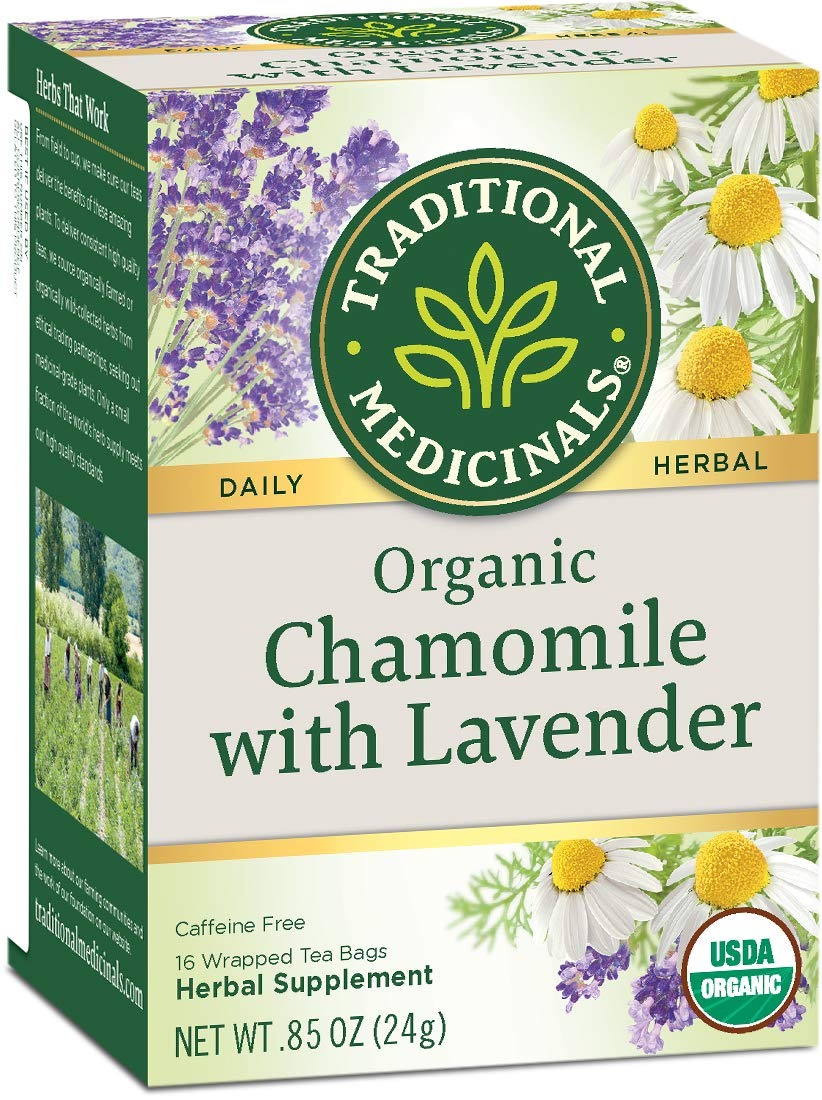
Item Name: Traditional Medicinals Organic Chamomile with Lavender Herbal Tea (Pack of 1), Calms the Nervous System, 16 Tea Bags
Bullet Point 1: Settles your nervous system and relaxes your digestive system, especially good when stressed or tense
Bullet Point 2: Non-gmo project verified, all ingredients certified organic, 40% fair trade certified ingredients, kosher
Bullet Point 3: Herbal Supplement. The highest quality, pharmacopoeial grade herbs
Bullet Point 4: Taste: Fragrantly floral and bittersweet
Bullet Point 5: 1 box containing 16 sealed tea bags
Value: 16.0
Unit: Count

Price: 5.74